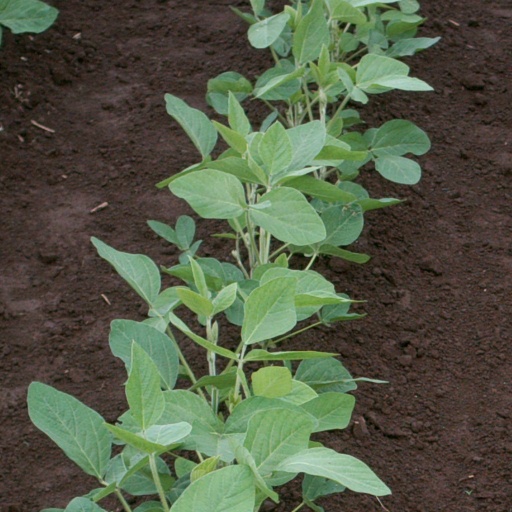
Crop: soybean